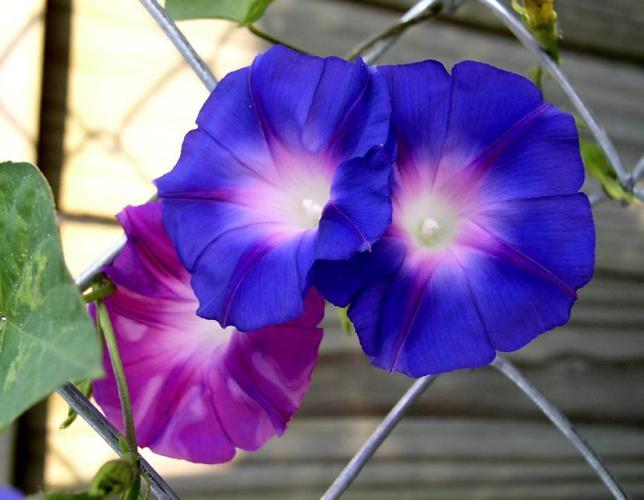
Label: morning glory